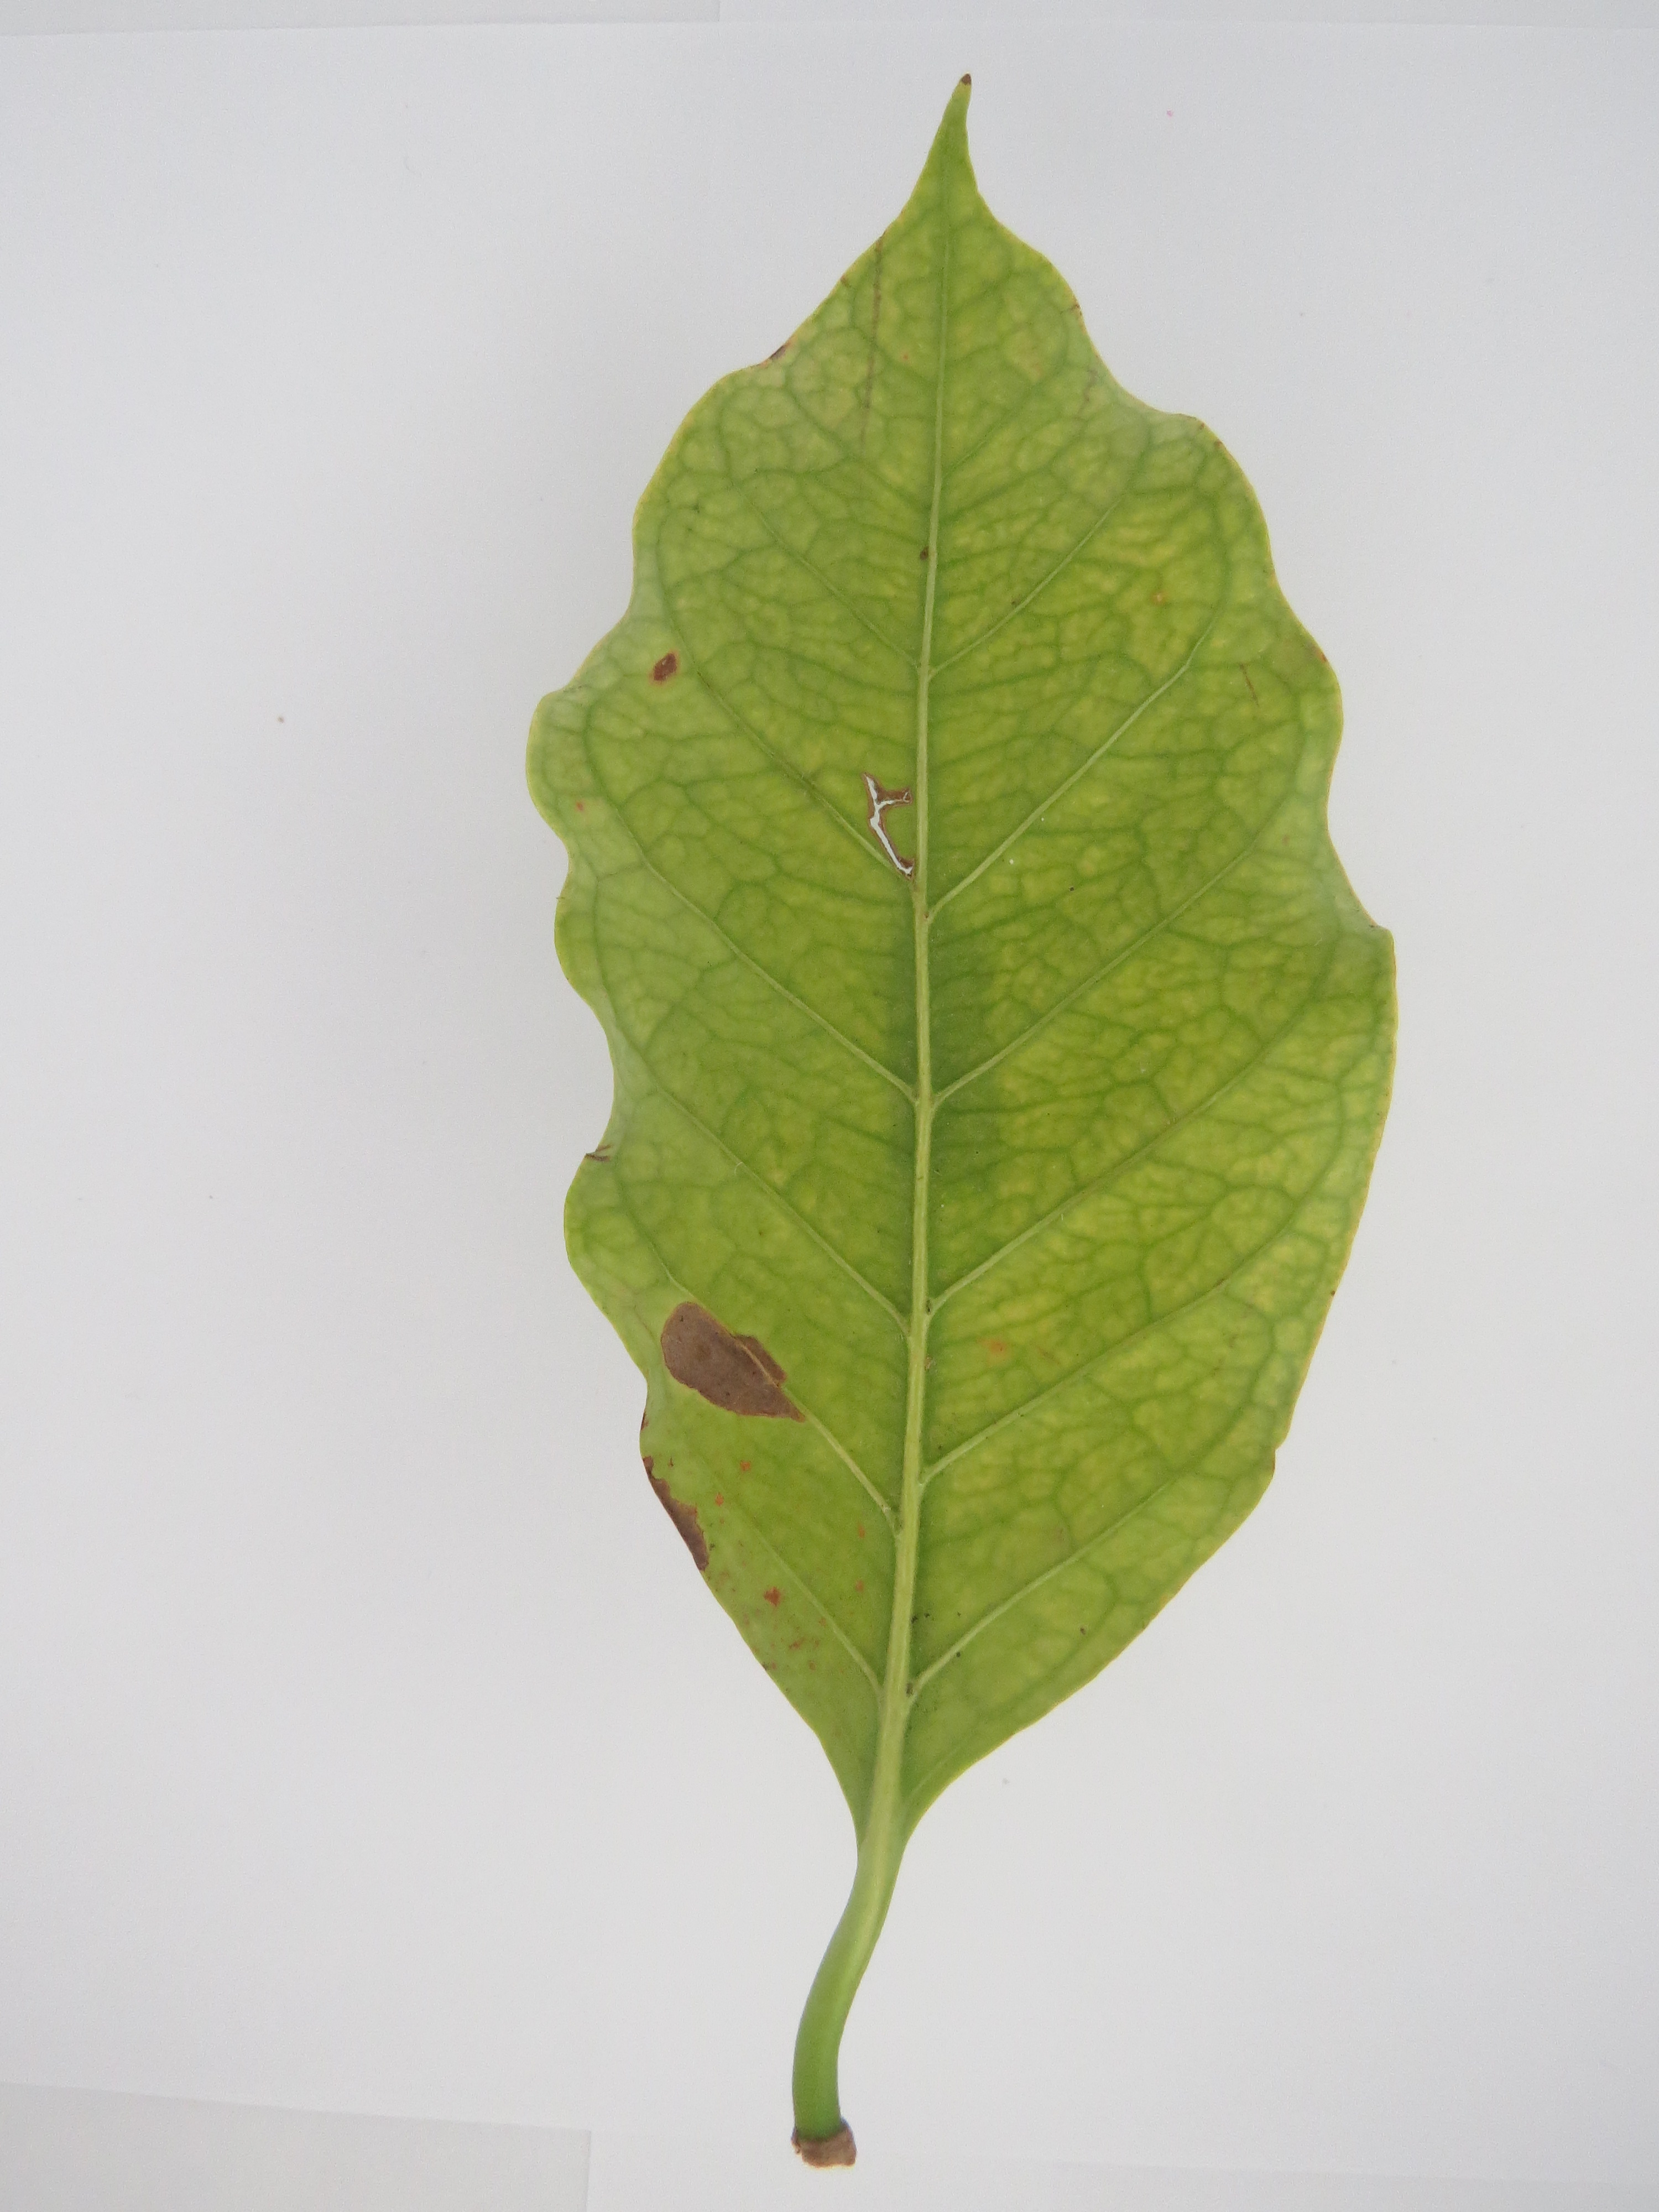
Label: calcium-Ca